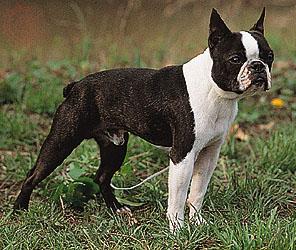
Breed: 230-n000084-Boston_bull